The Michael Richards Show

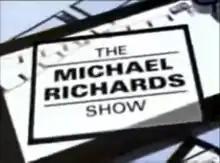

The Michael Richards Show is an American television sitcom created by Spike Feresten, Gregg Kavet, Andy Robin and Michael Richards that aired on NBC from October 24 to December 19, 2000, for eight episodes. The show stars Richards as socially awkward but talented private detective Vic Nardozza, who gets the job done despite his unusual methods.